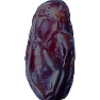
Label: Dates 1